Question: Please indicate a possible affordance area of the bench that can be used for sitting
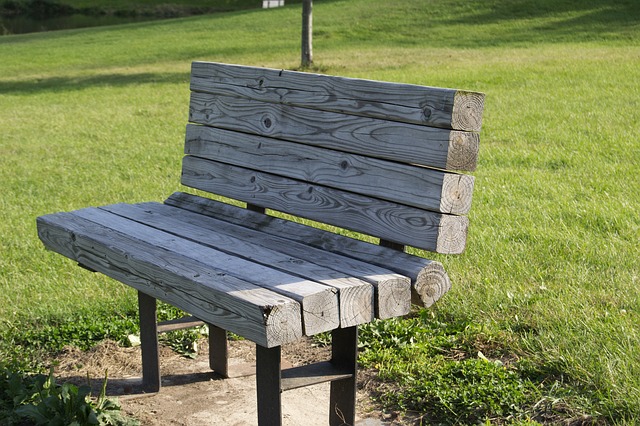
Answer: [31.5, 188, 435.5, 311]